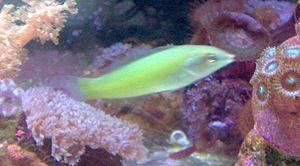
Halichoeres chloropterus est un poisson osseux de petite taille de la famille des Labridae.